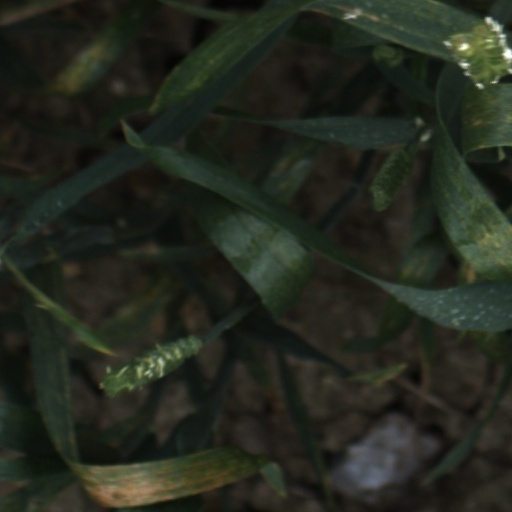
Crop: wheat